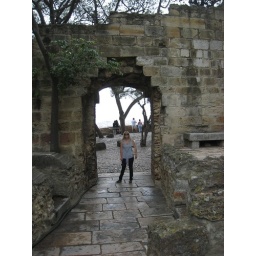
Jody in door at castle